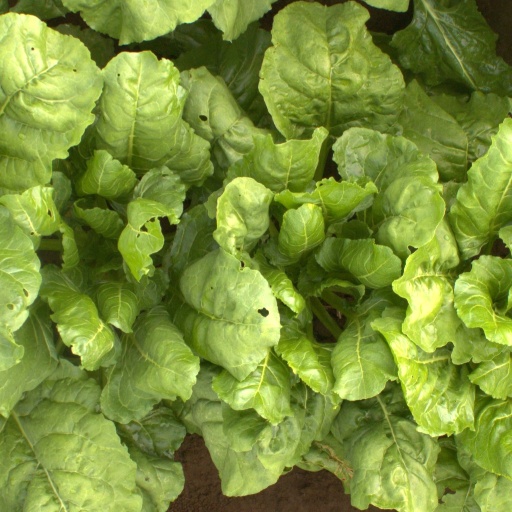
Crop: sugar beet